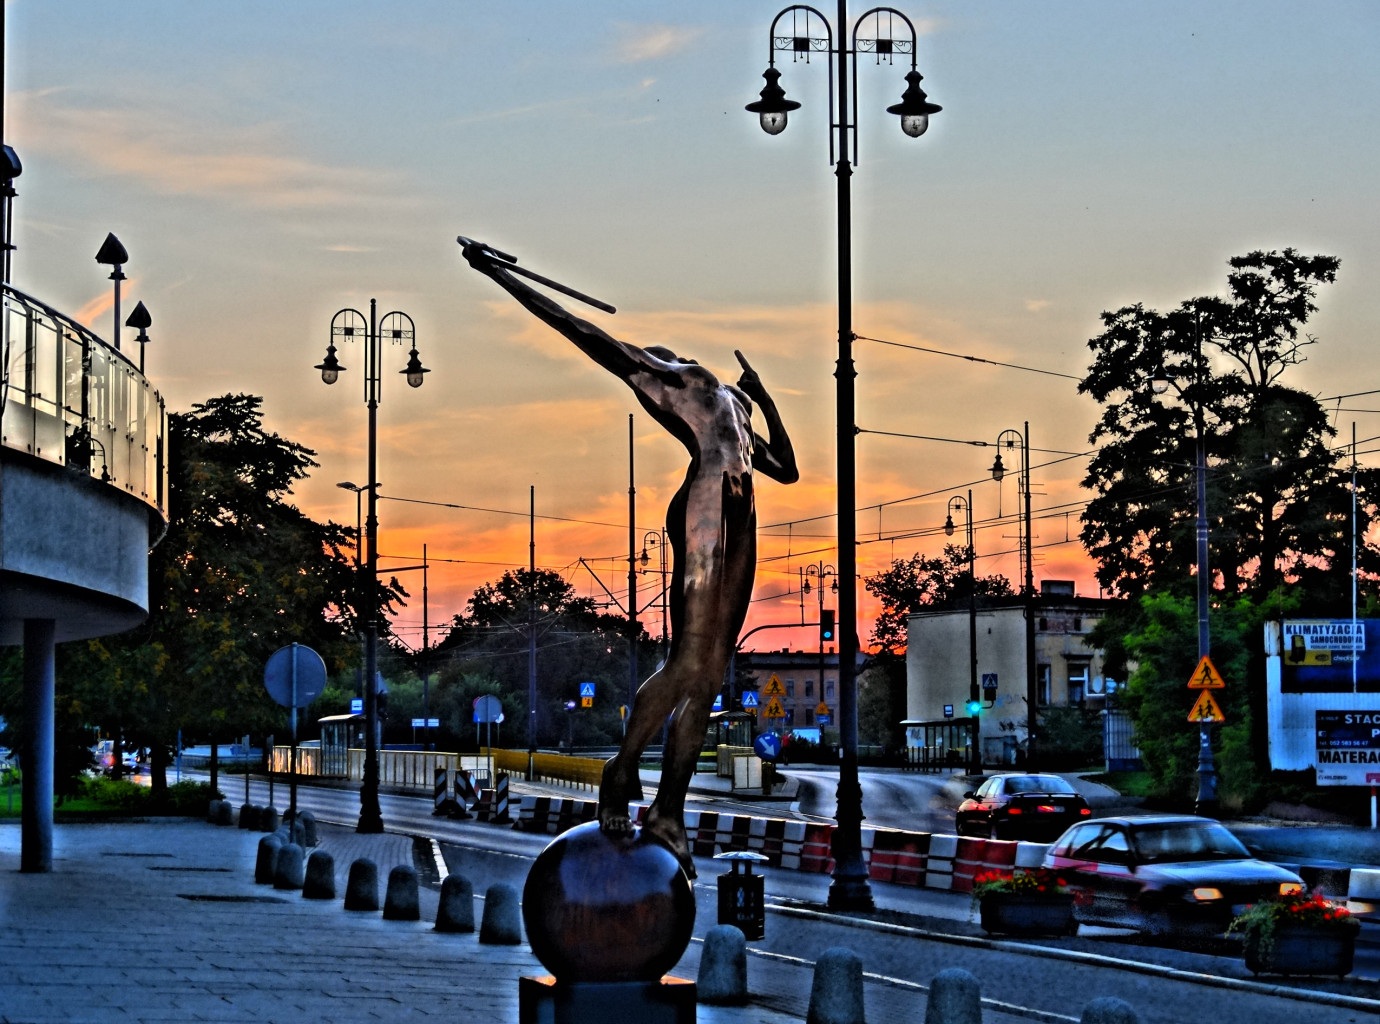
pedestrian, road, traffic, street, town, city, cityscape, downtown, dusk, statue, evening, landmark, street light, lighting, artwork, sculpture, figure, infrastructure, light fixture, town square, urban area, bydgoszcz, luczniczka nova, human settlement